Massacre of Vassy

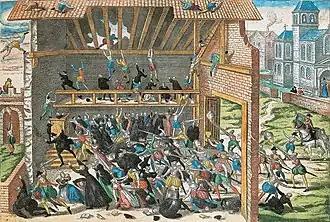
"Massacre de Vassy" in 1562, print by Hogenberg end of 16th century.

The Massacre of Vassy was the murder of Huguenot worshippers and citizens in an armed action by troops of the Duke of Guise, in Wassy, France on 1 March 1562. The massacre is identified as the first major event in the French Wars of Religion. The series of battles that followed concluded in the signing of the Peace of Amboise (or Pacification Treaty of Amboise) on 19 March 1563.